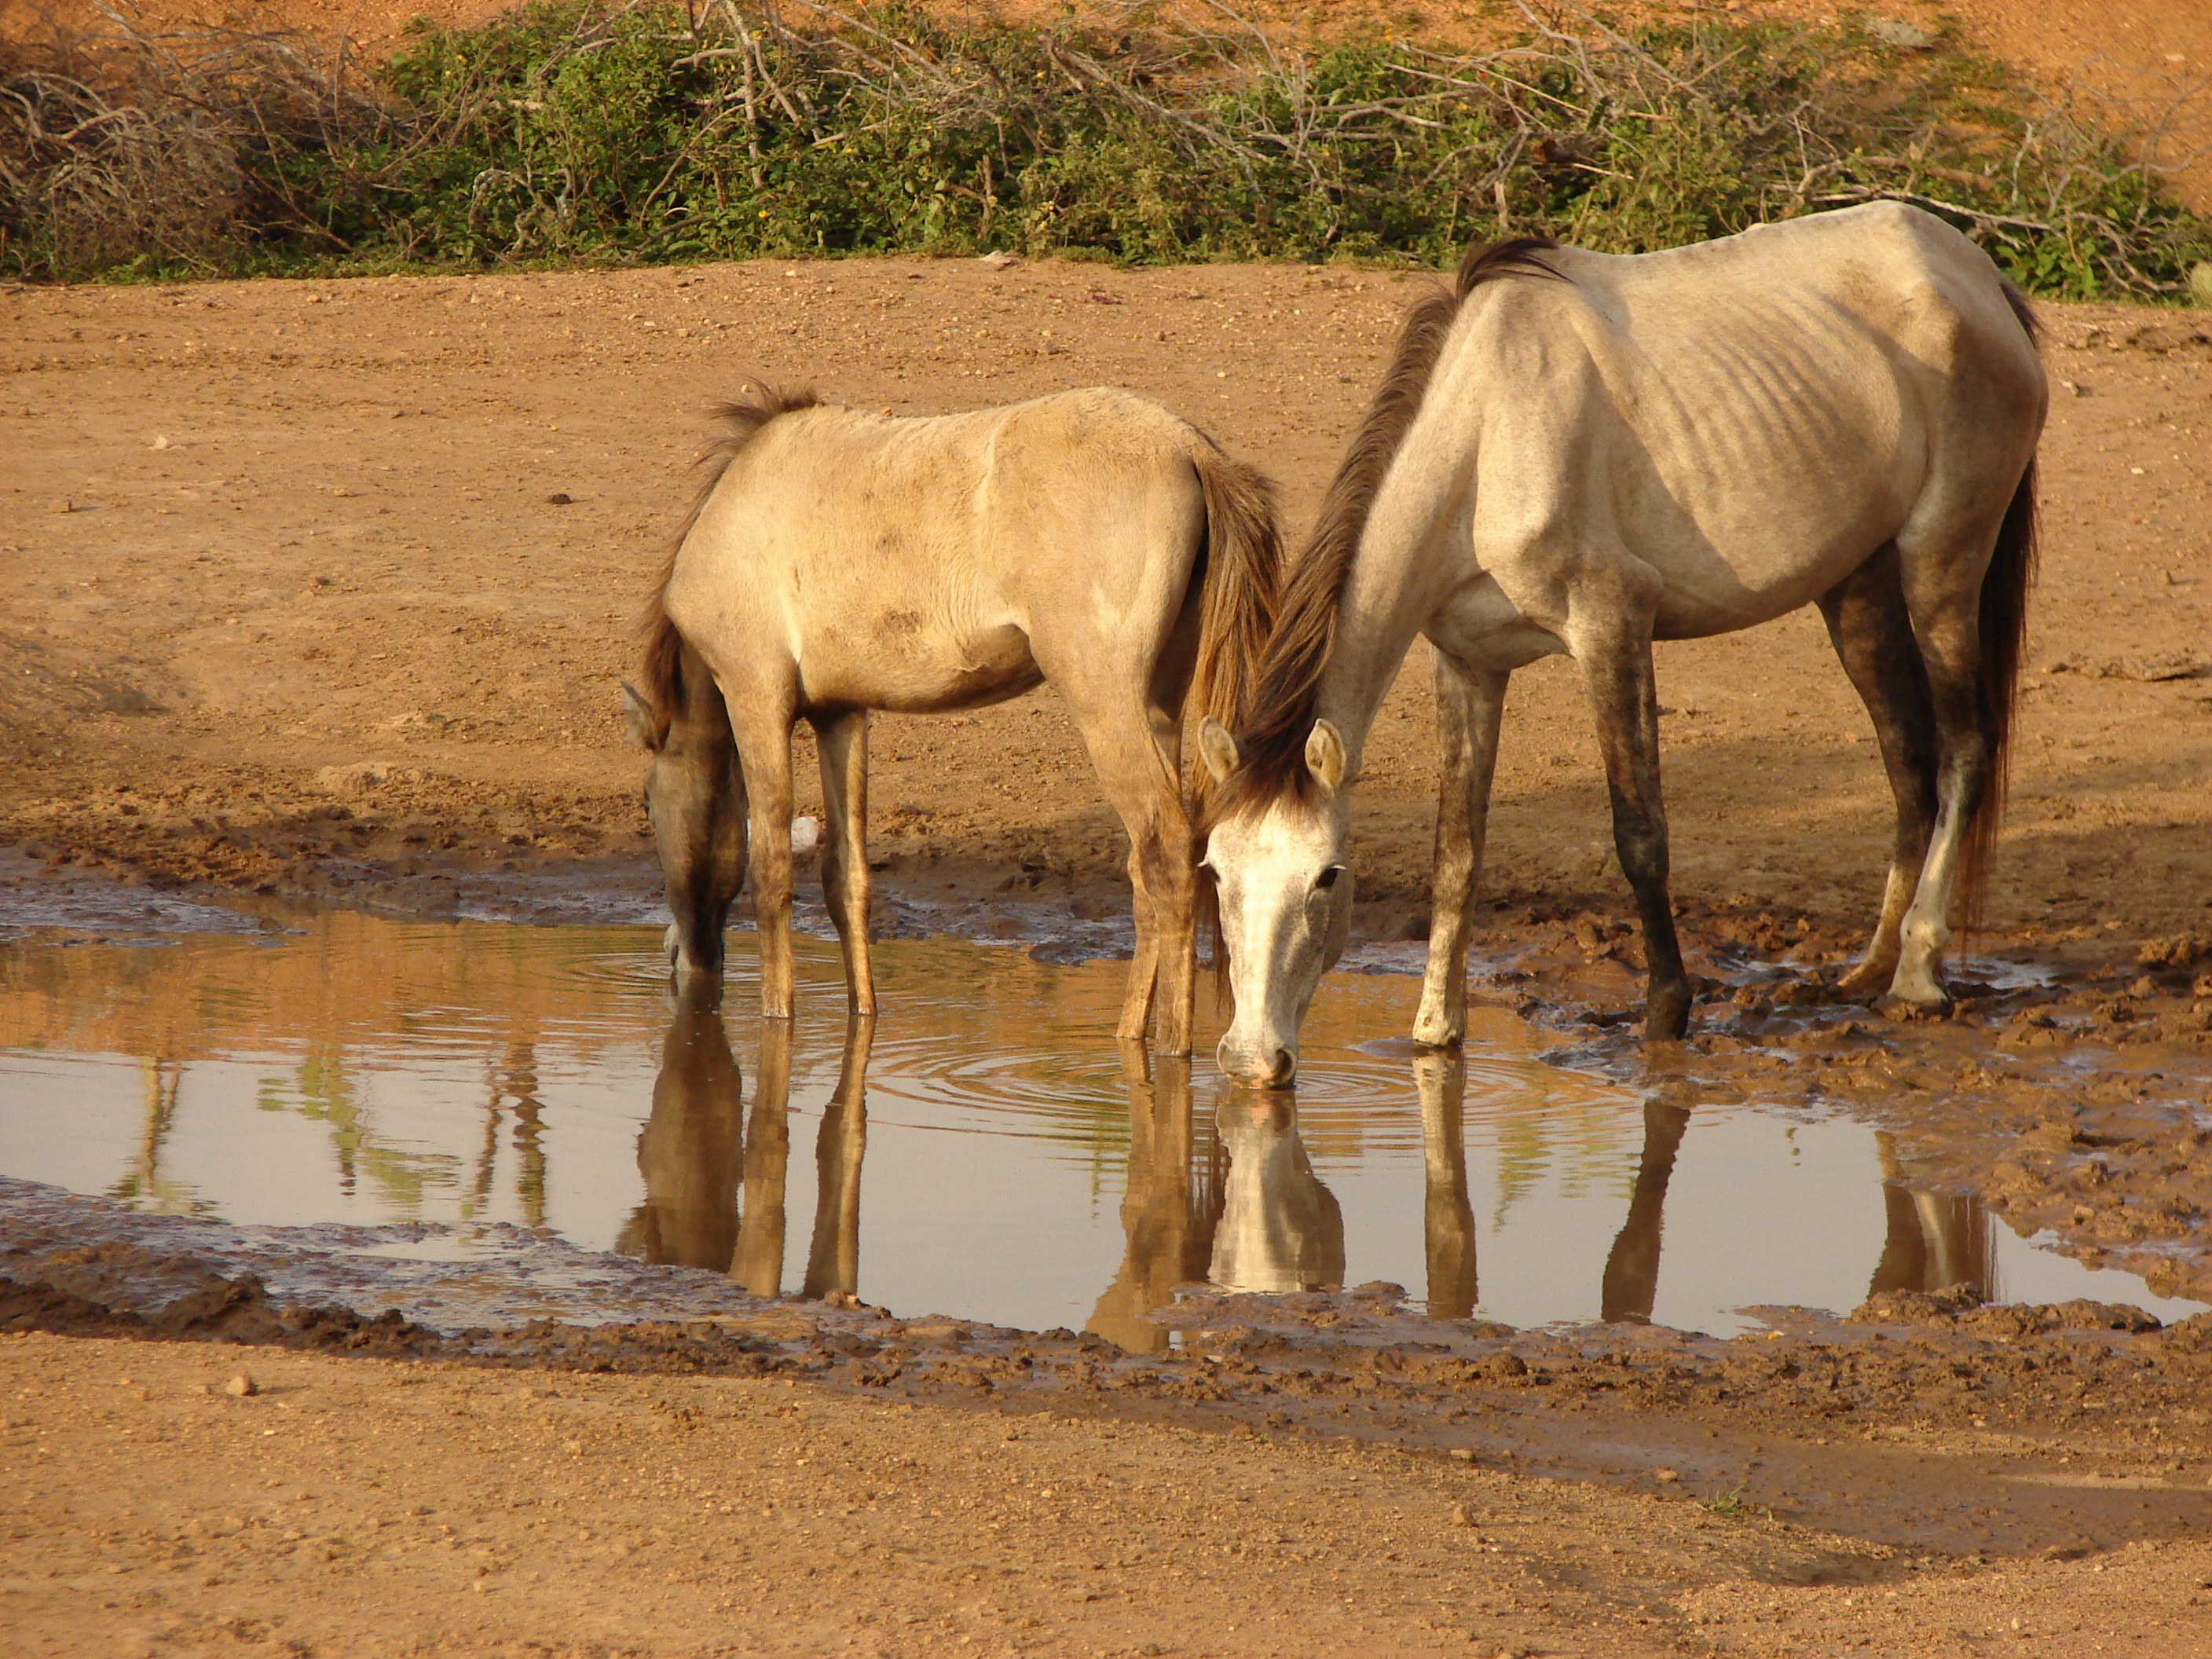
landscape, nature, lake, wildlife, herd, horse, natural, mammal, fauna, savanna, antelope, animals, mare, safari, colt, pack animal, oryx, horse like mammal, mustang horse, arabian camel